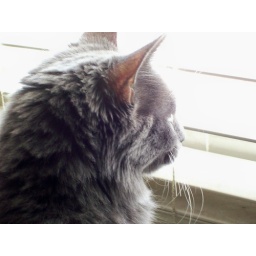
She's actually peering at birds and butterflies in the back yard...